Minatofuji Takayuki

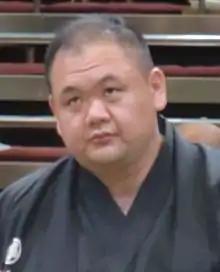
Minatofuji in May 2010

is a Japanese former professional sumo wrestler from Annaka, Gunma. He made his professional debut in March 1984, and his highest rank was "maegashira" 2. He retired in 2002, and in 2010 became the head coach of Minato stable.